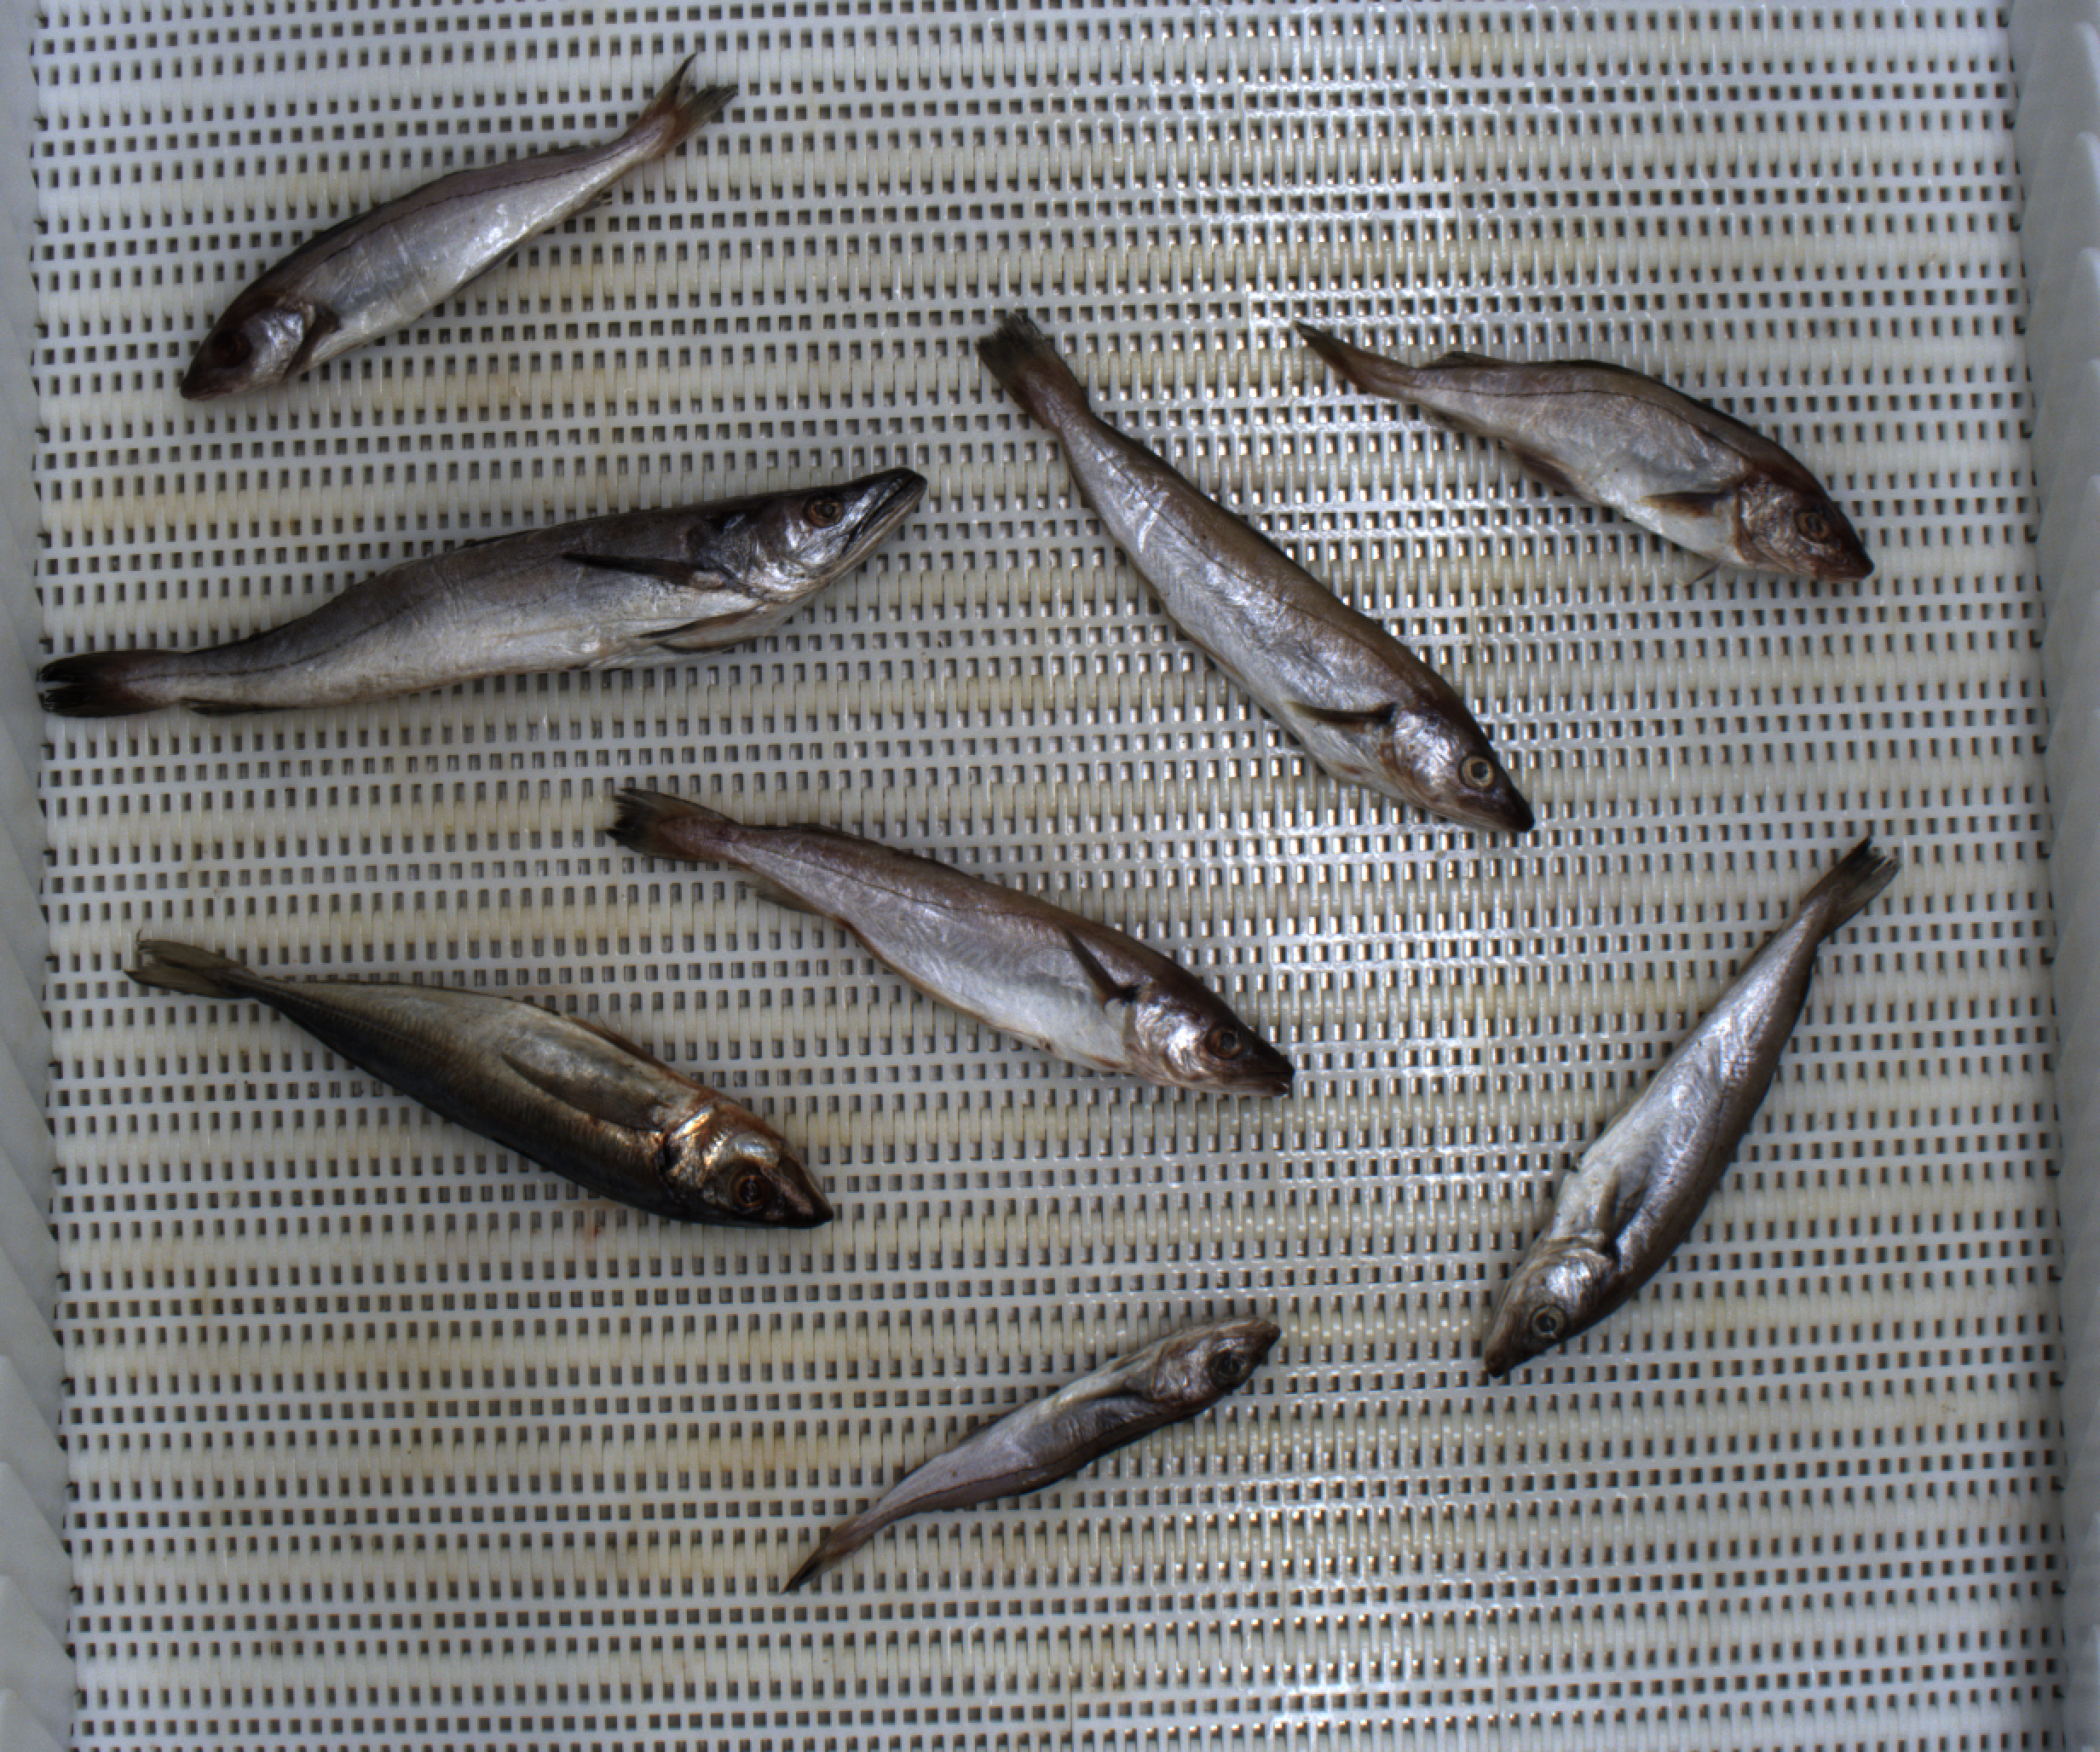
Total fish: 8
Cod: 0
Haddock: 3
Whiting: 3
Hake: 1
Horse mackerel: 1
Saithe: 0
Other: 0